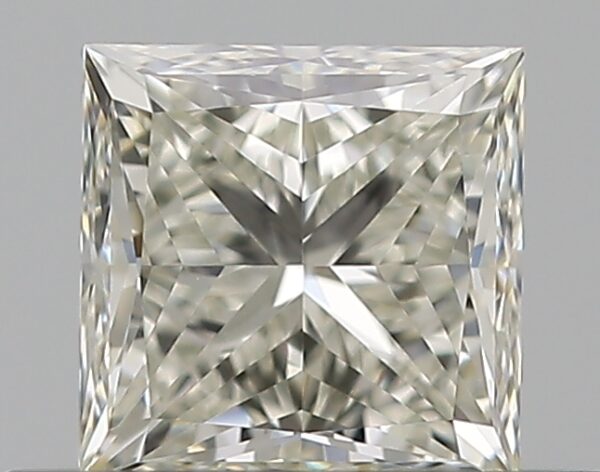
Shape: princess
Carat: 0.52
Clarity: VS1
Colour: K
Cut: EX
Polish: EX
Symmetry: VG
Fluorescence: N
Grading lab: GIA
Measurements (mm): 4.25 x 4.23 x 3.07